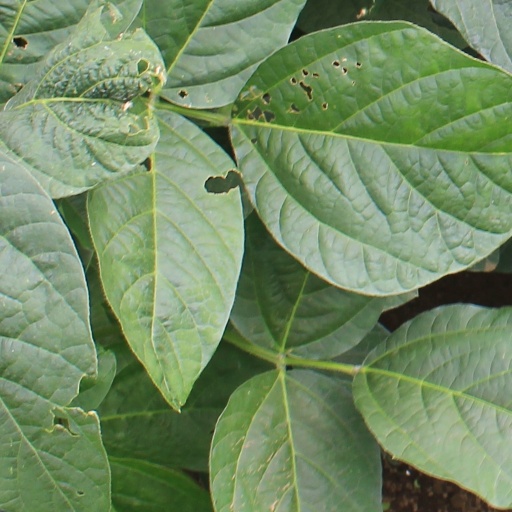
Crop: soybean